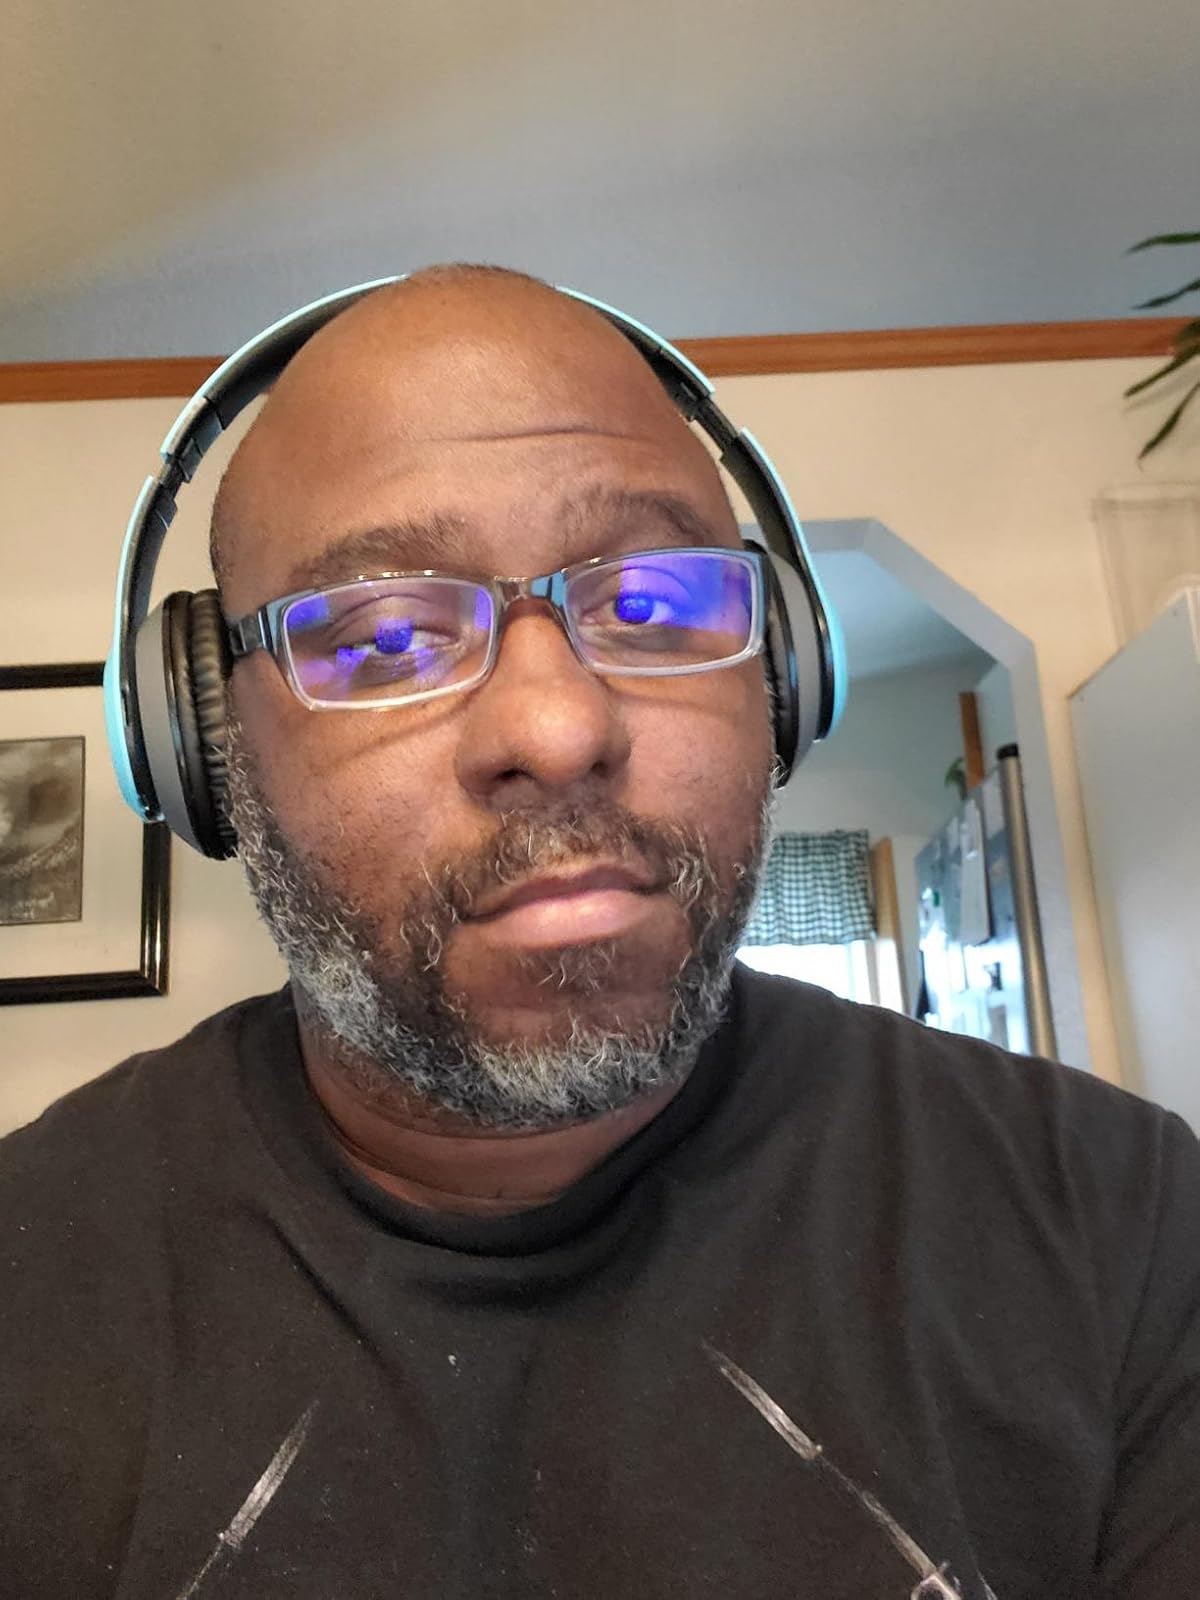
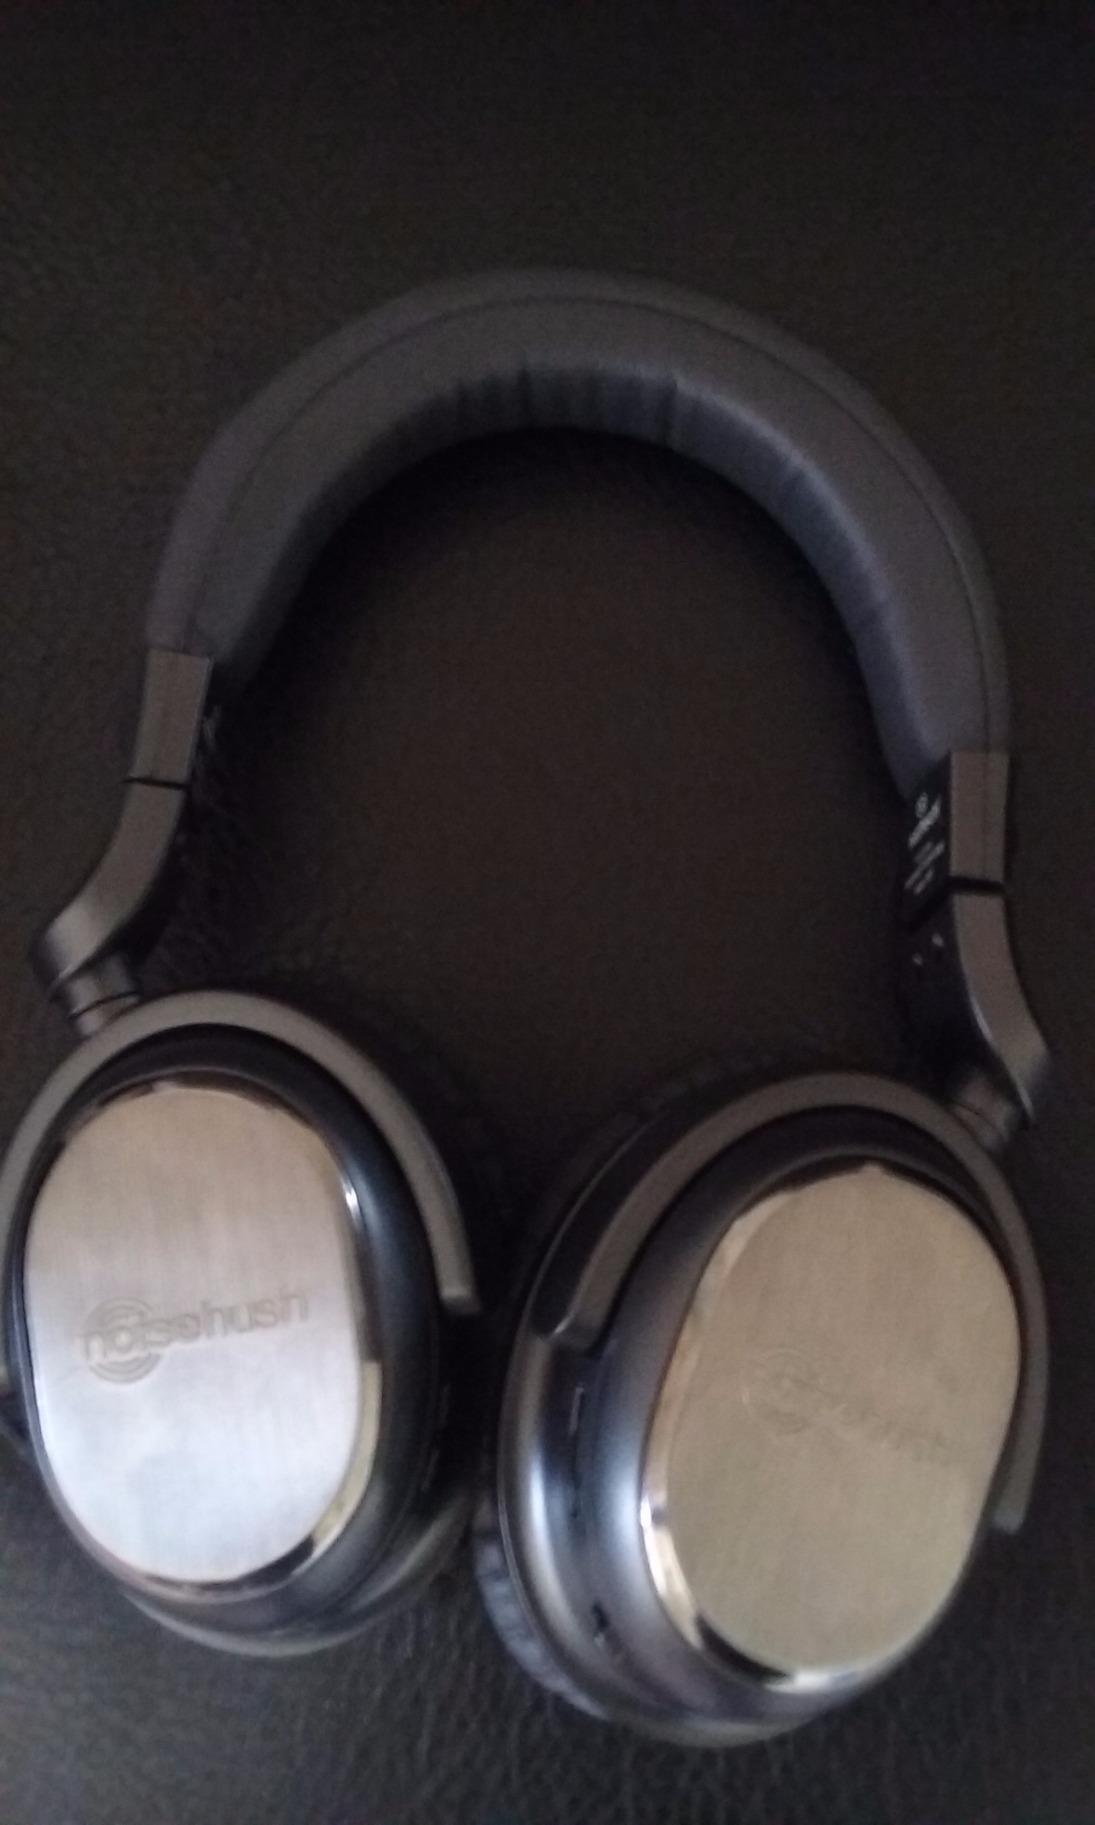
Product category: headphones
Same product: no